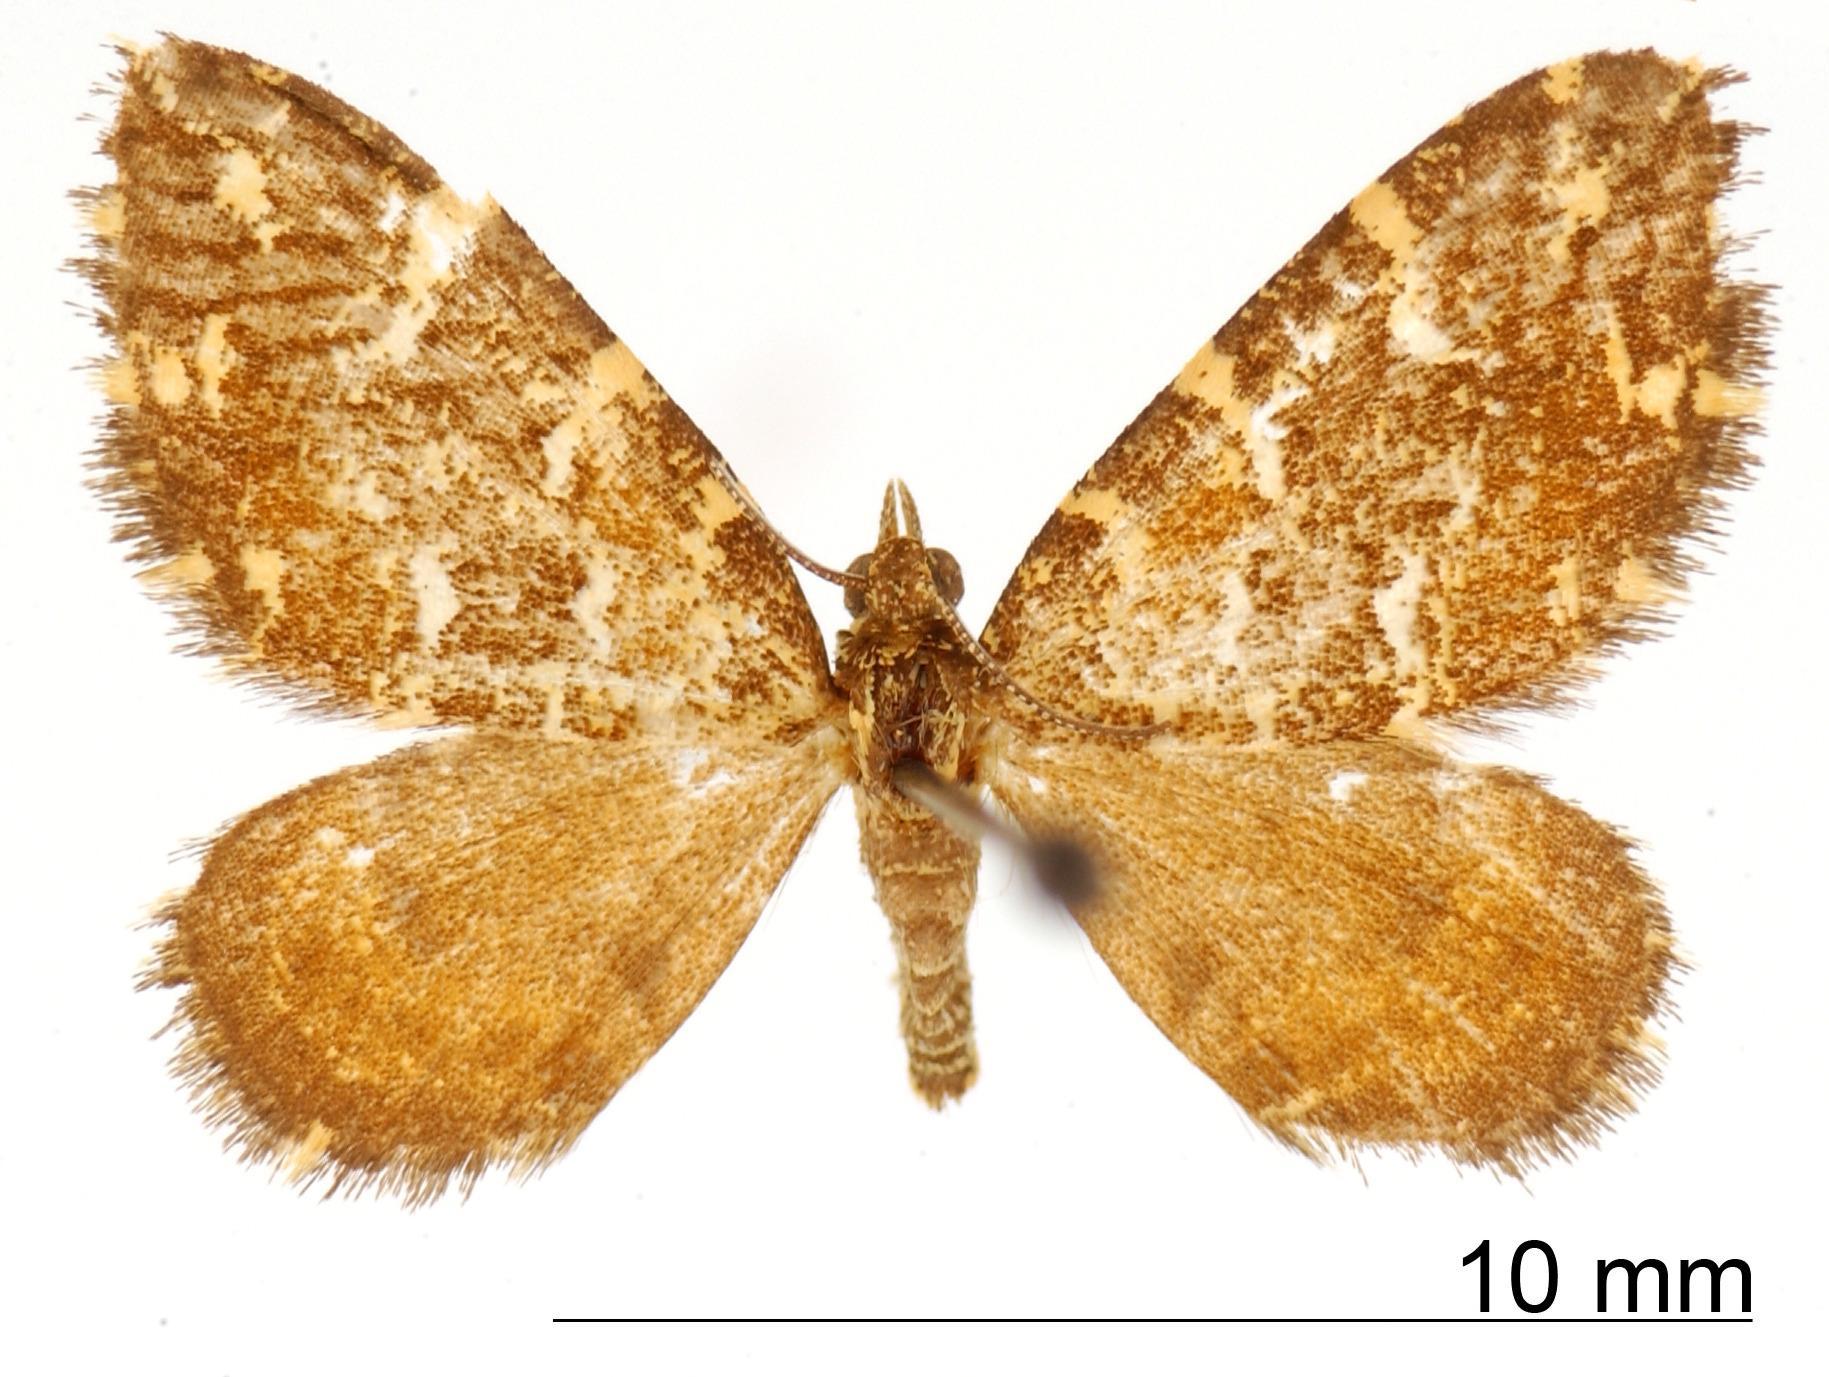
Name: Psaliodes fervescens
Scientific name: Psaliodes fervescens Dyar, 1920
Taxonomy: Animalia, Arthropoda, Insecta, Lepidoptera, Geometridae, Larentiinae
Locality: Mexico City, Mexico